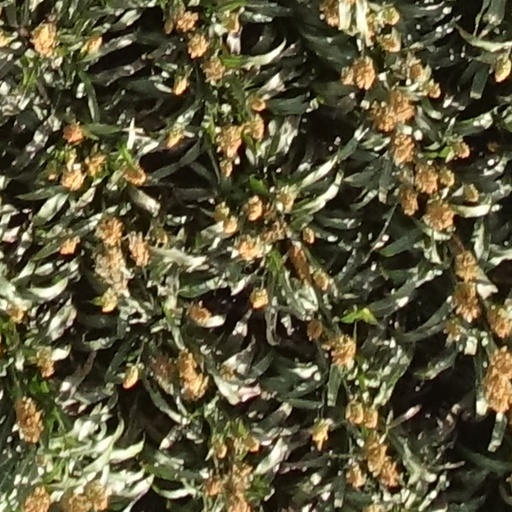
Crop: sorghum